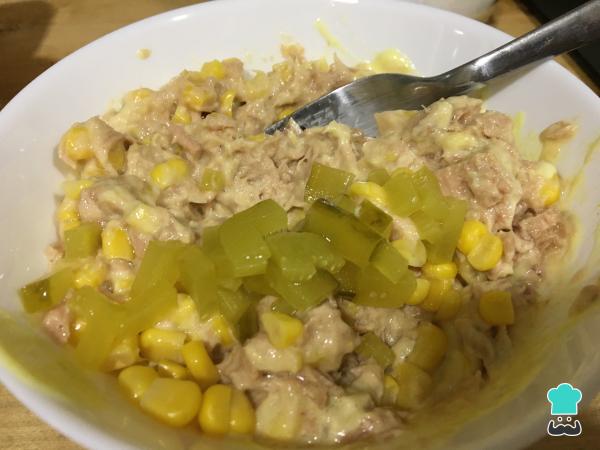
Picamos los pepinillos pequeñitos y los añadimos al relleno de nuestro sándwich gigante.La textura de este relleno de atún para sándwiches es a gusto,así que puedes seguir de esta forma o triturarlo todo en la licuadora para conseguir una pasta.